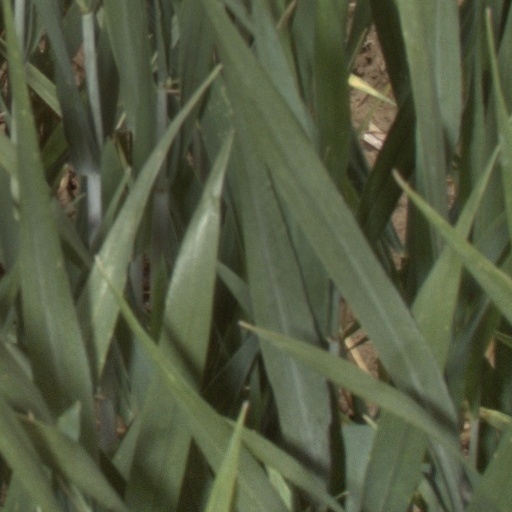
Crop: wheat